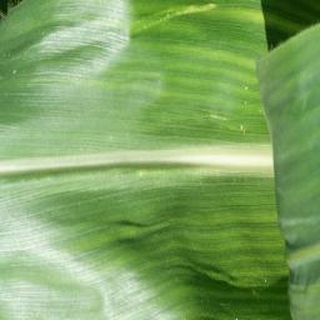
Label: healthy_corn